Sustainable Governance Indicators

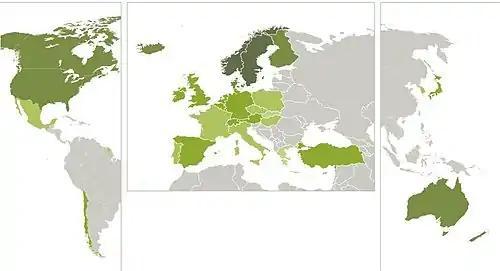
Management Index results 2011; results displayed on a scale from 1 (worst) to 10 (best)

At the highest level of aggregation in the Management Index, the overview provides important initial indications of which countries exhibit the best performance of governance overall and which countries show deficiencies. Background information in greater depth on the performance of a given country can be found in the country reports on the SGI website. These include substantiated, qualitative information right down to the level of individual indicators.